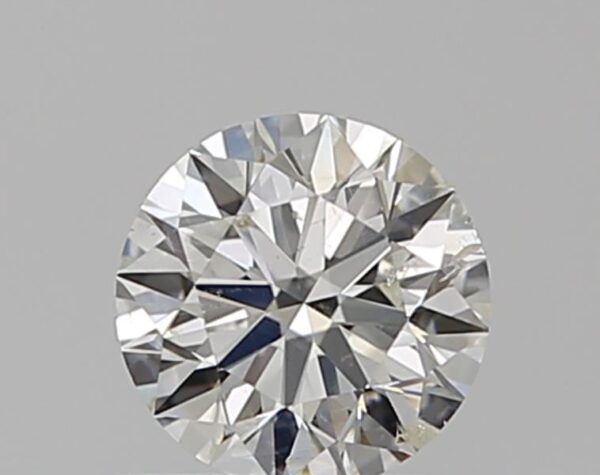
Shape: round
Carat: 0.5
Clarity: SI2
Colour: I
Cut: EX
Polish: EX
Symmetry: EX
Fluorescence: N
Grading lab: GIA
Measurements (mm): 5.06 x 5.1 x 3.14